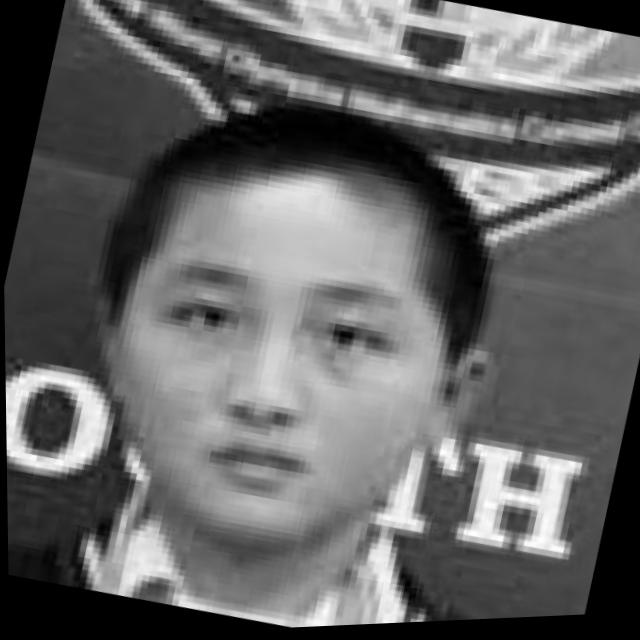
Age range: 0-12